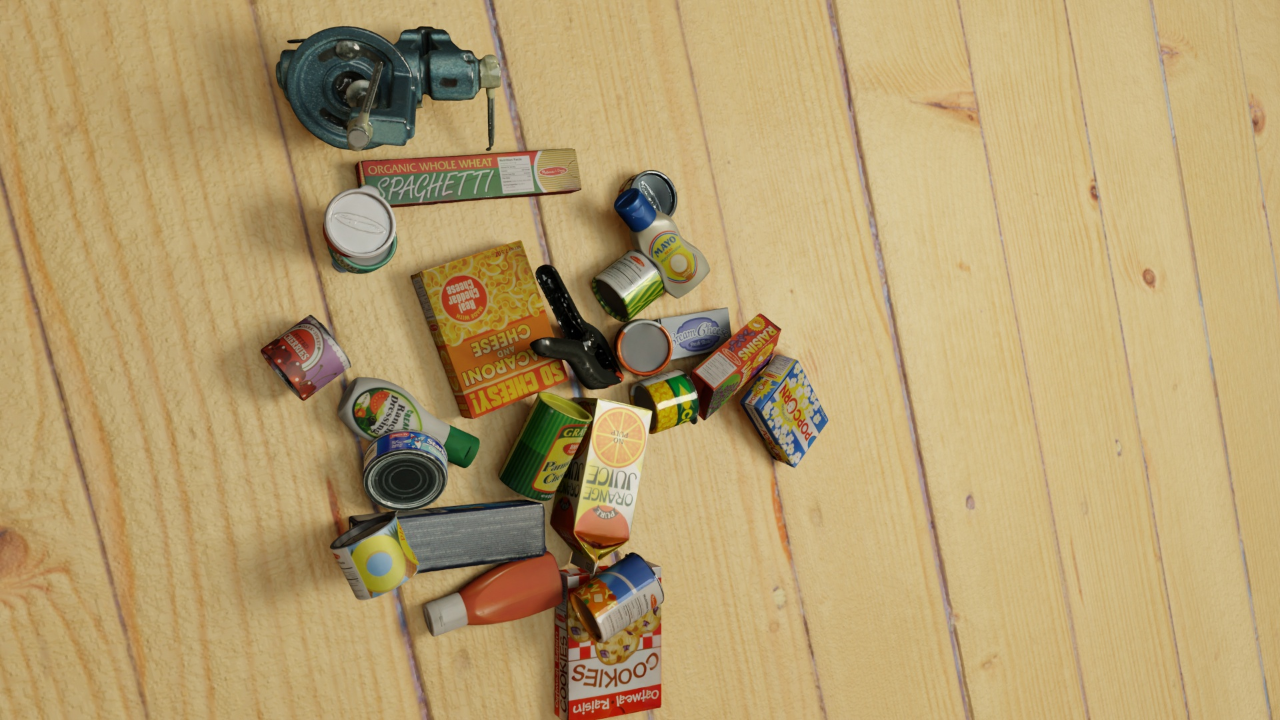
Question:
What are the five normalized (x, y) points between 0 and 1 in the image that outline the grasp plane for the carton of orange juice? Your answer should be as Grasp center: [], Left finger base: [], Right finger base: [], Left finger tip: [], Right finger tip: [].
Answer: Grasp center: [0.469531, 0.706944], Left finger base: [0.432031, 0.711111], Right finger base: [0.50625, 0.702778], Left finger tip: [0.427344, 0.701389], Right finger tip: [0.498437, 0.693056]